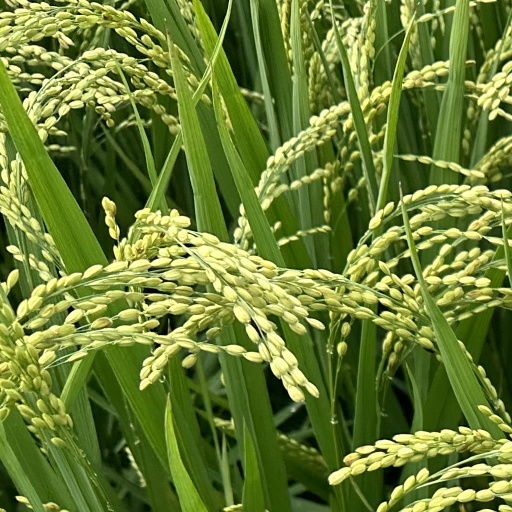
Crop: rice